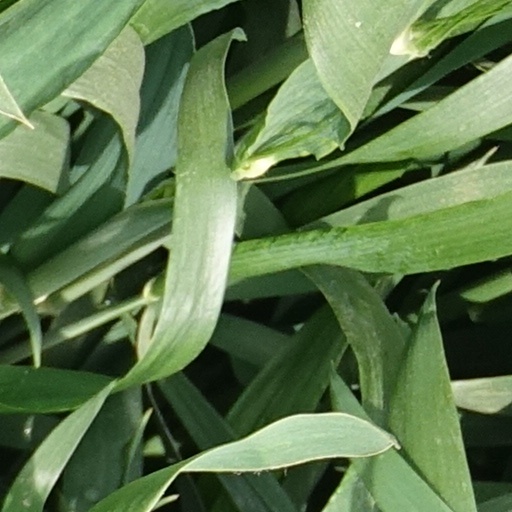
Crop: wheat